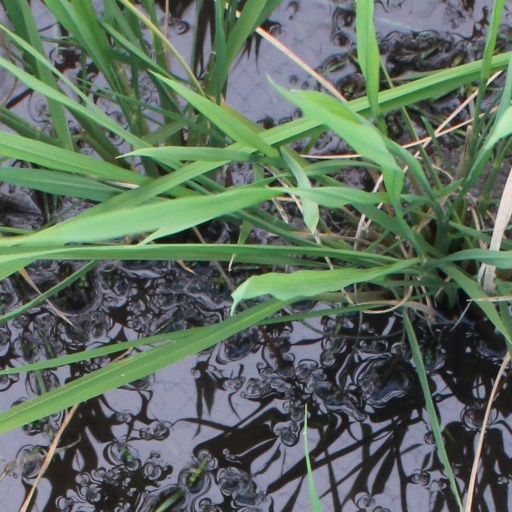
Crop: rice